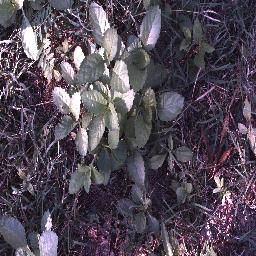
Label: snake_weed